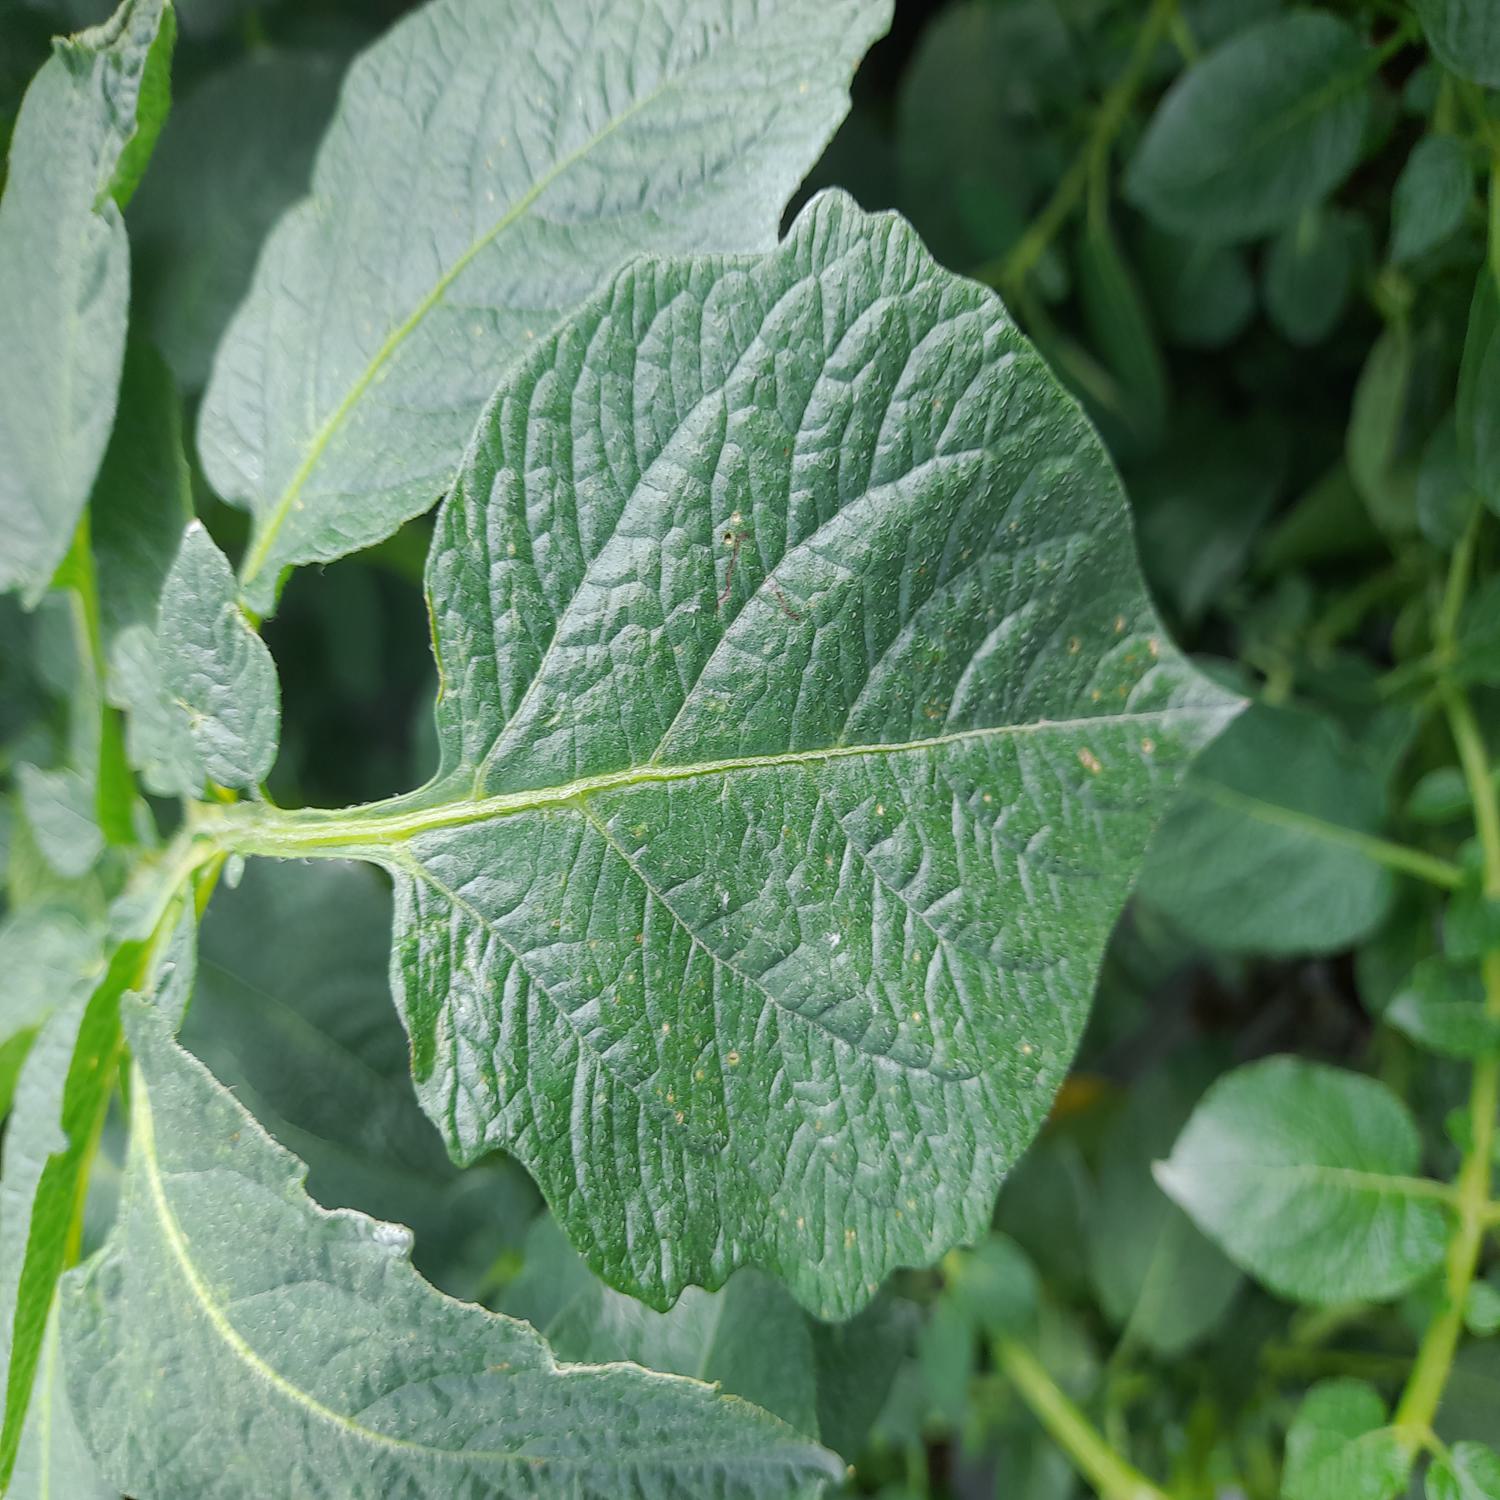
Label: Healthy